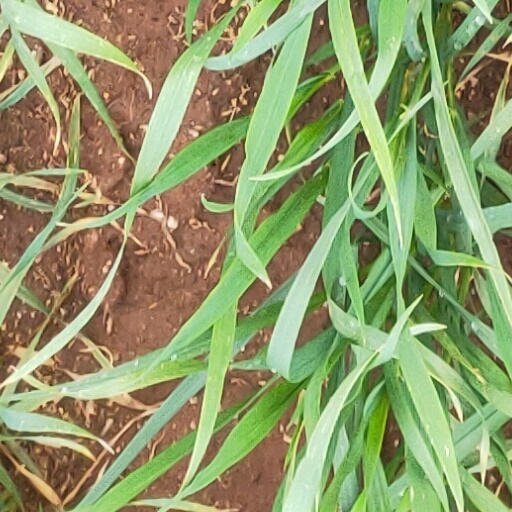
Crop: wheat